Aspire Academy

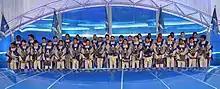
Aspire Academy graduates in 2012

Aspire Academy was established by an emiri decree, No. 16 of 2004, as an independent government-funded agency that reported directly to the Emir Sheikh Hamad Bin Khalifa Al-Thani through the heir apparent, Sheikh Tamim Bin Hamad Al-Thani.